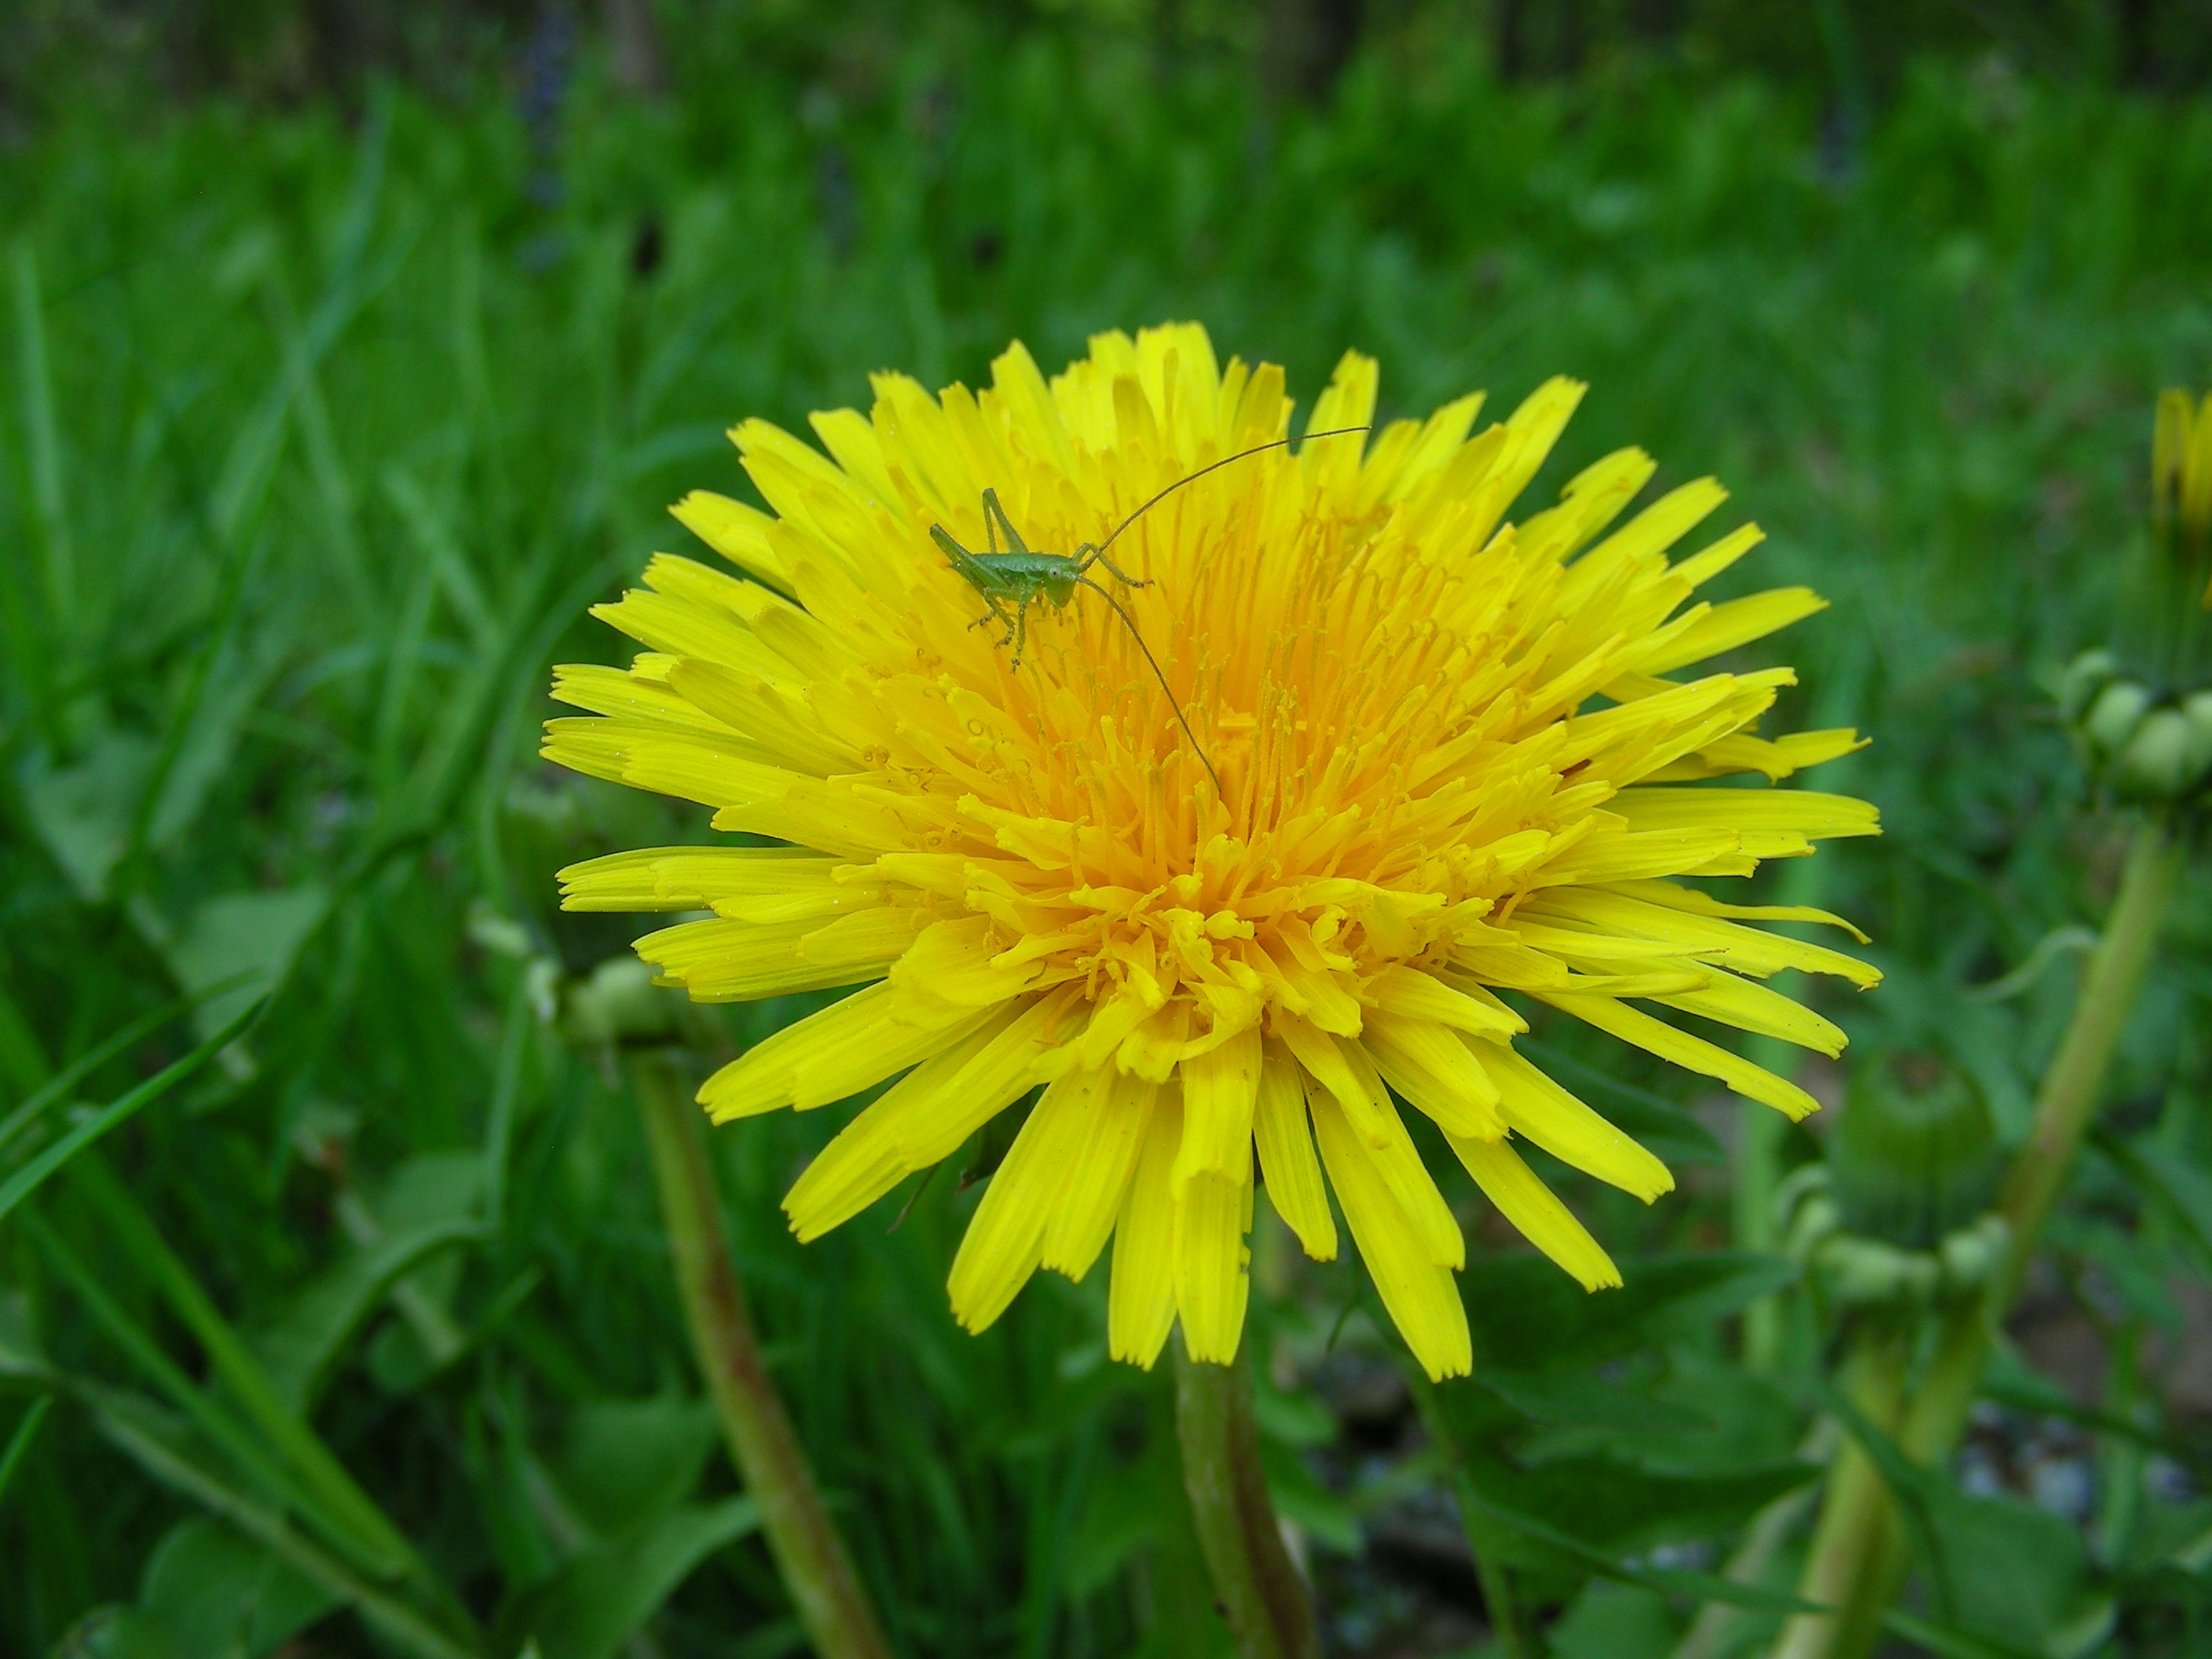
blossom, plant, field, meadow, dandelion, prairie, flower, bloom, herb, insect, botany, yellow, close, flora, wildflower, nectar, macro photography, flowering plant, daisy family, calendula, annual plant, land plant, flatweed, sow thistles